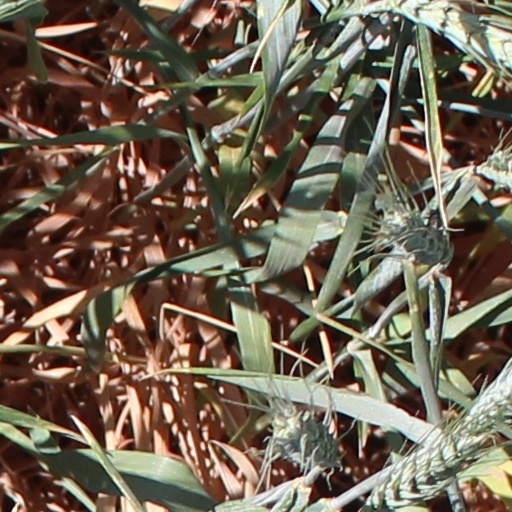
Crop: wheat